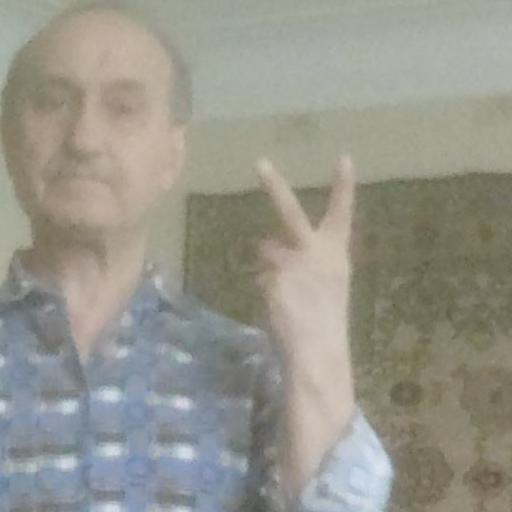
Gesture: peace_inverted